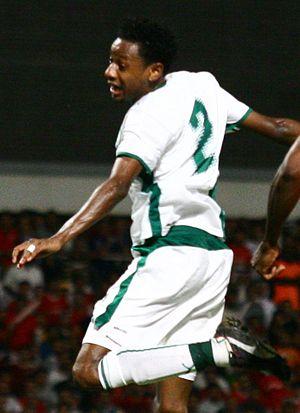
Abdullah Shuhail est un footballeur international saoudien évoluant au poste de défenseur.